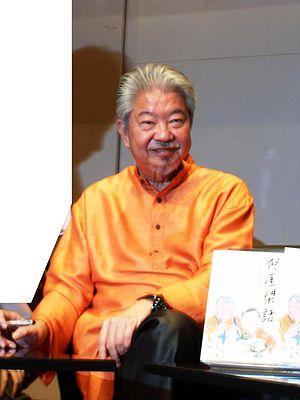
Chua Lam, également connu sous le nom de Tsai Lan et de Choi Lan, est un chroniqueur, critique gastronomique et animateur de télévision singapourien travaillant à Hong Kong. Il a également été producteur de cinéma pour la Golden Harvest.